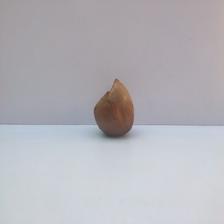
Size: Spoiled